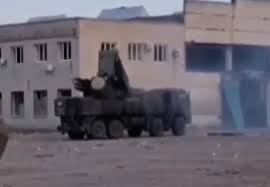
Label: Pantsir-S1